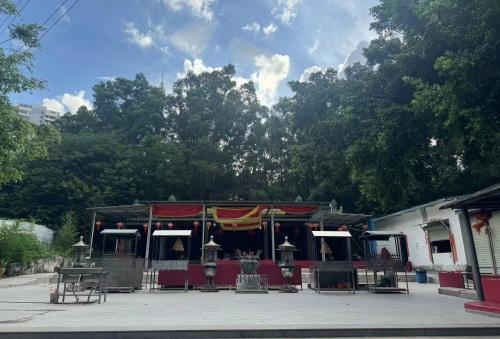
地标名称：佛祖寺庙
所在城市：深圳市·南山区